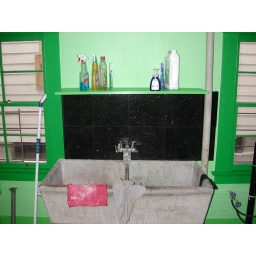
The shelf above the sink had to be installed upside-down (brackets on top) because of the splash guard tiles beneath.